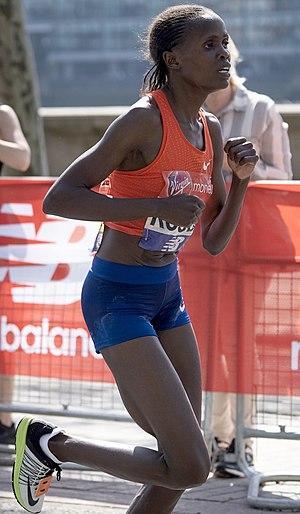
Brigid Kosgei est une athlète kényane spécialiste des courses de fond, détenant le record du monde du marathon pour les femmes sur course mixte depuis le 13 octobre 2019, avec un temps de 2 h 14 min 4 s.